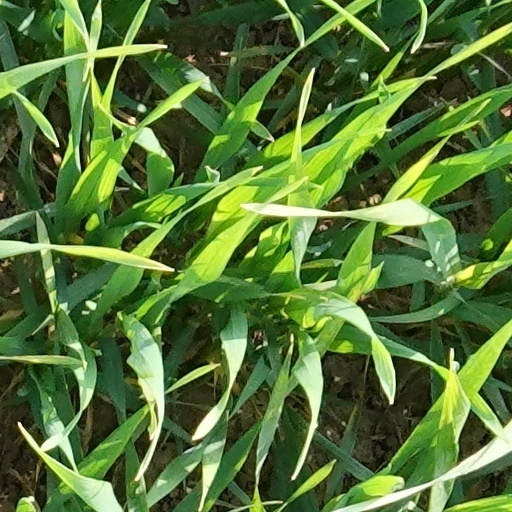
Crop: wheat